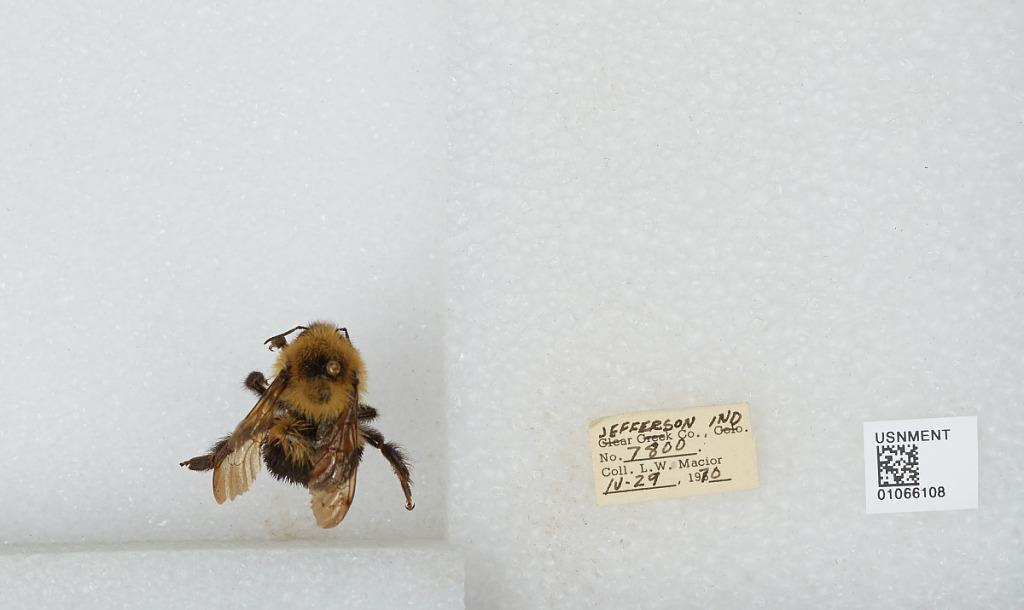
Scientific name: Bombus (Pyrobombus) bimaculatus Cresson
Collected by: L. Macior
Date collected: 1970-4-29
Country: United States
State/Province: Indiana
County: Jefferson
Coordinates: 38.775, -85.4786